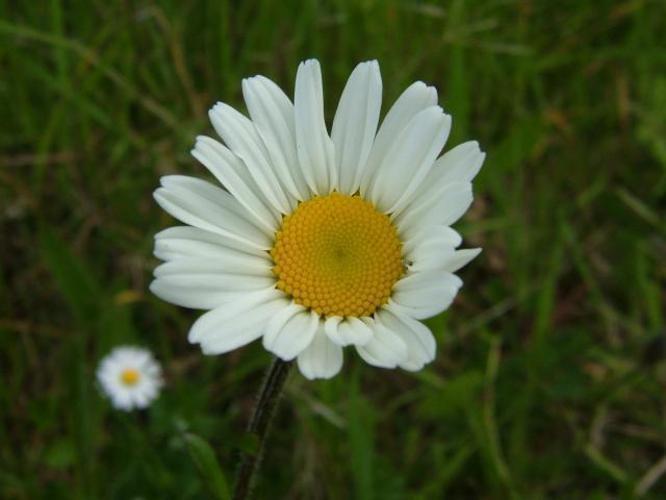
Label: oxeye daisy